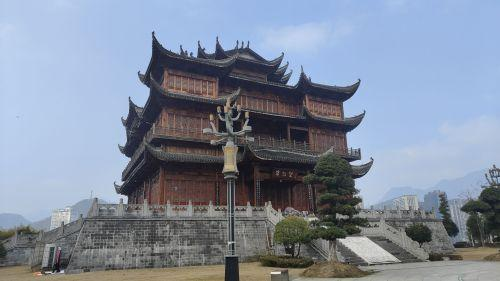
地标名称：望江楼
所在城市：黔南布依族苗族自治州·都匀市